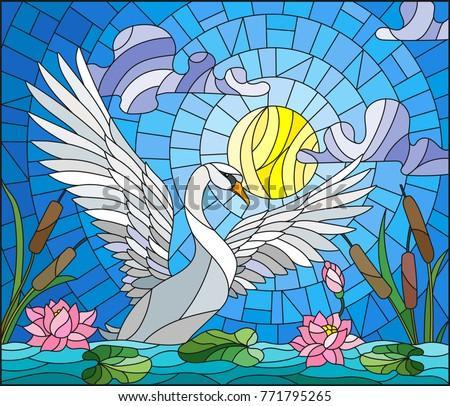
illustration in stained glass style with person flowers and reeds on a pond in the sun , sky and clouds